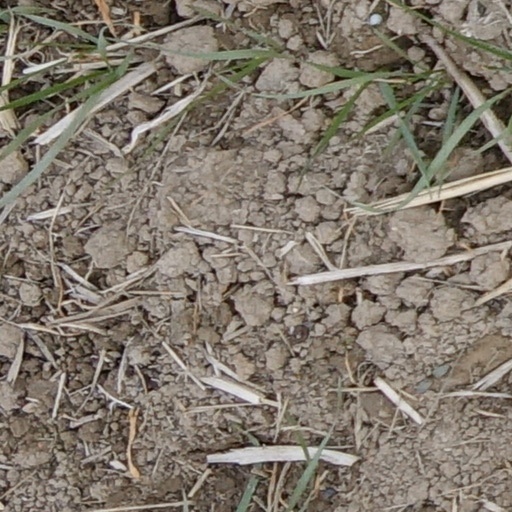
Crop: wheat